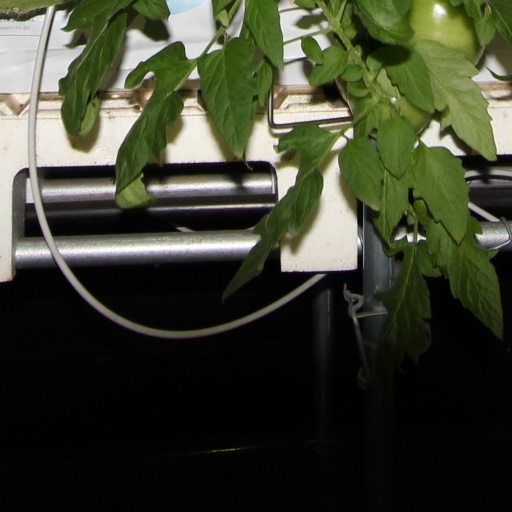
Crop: tomato